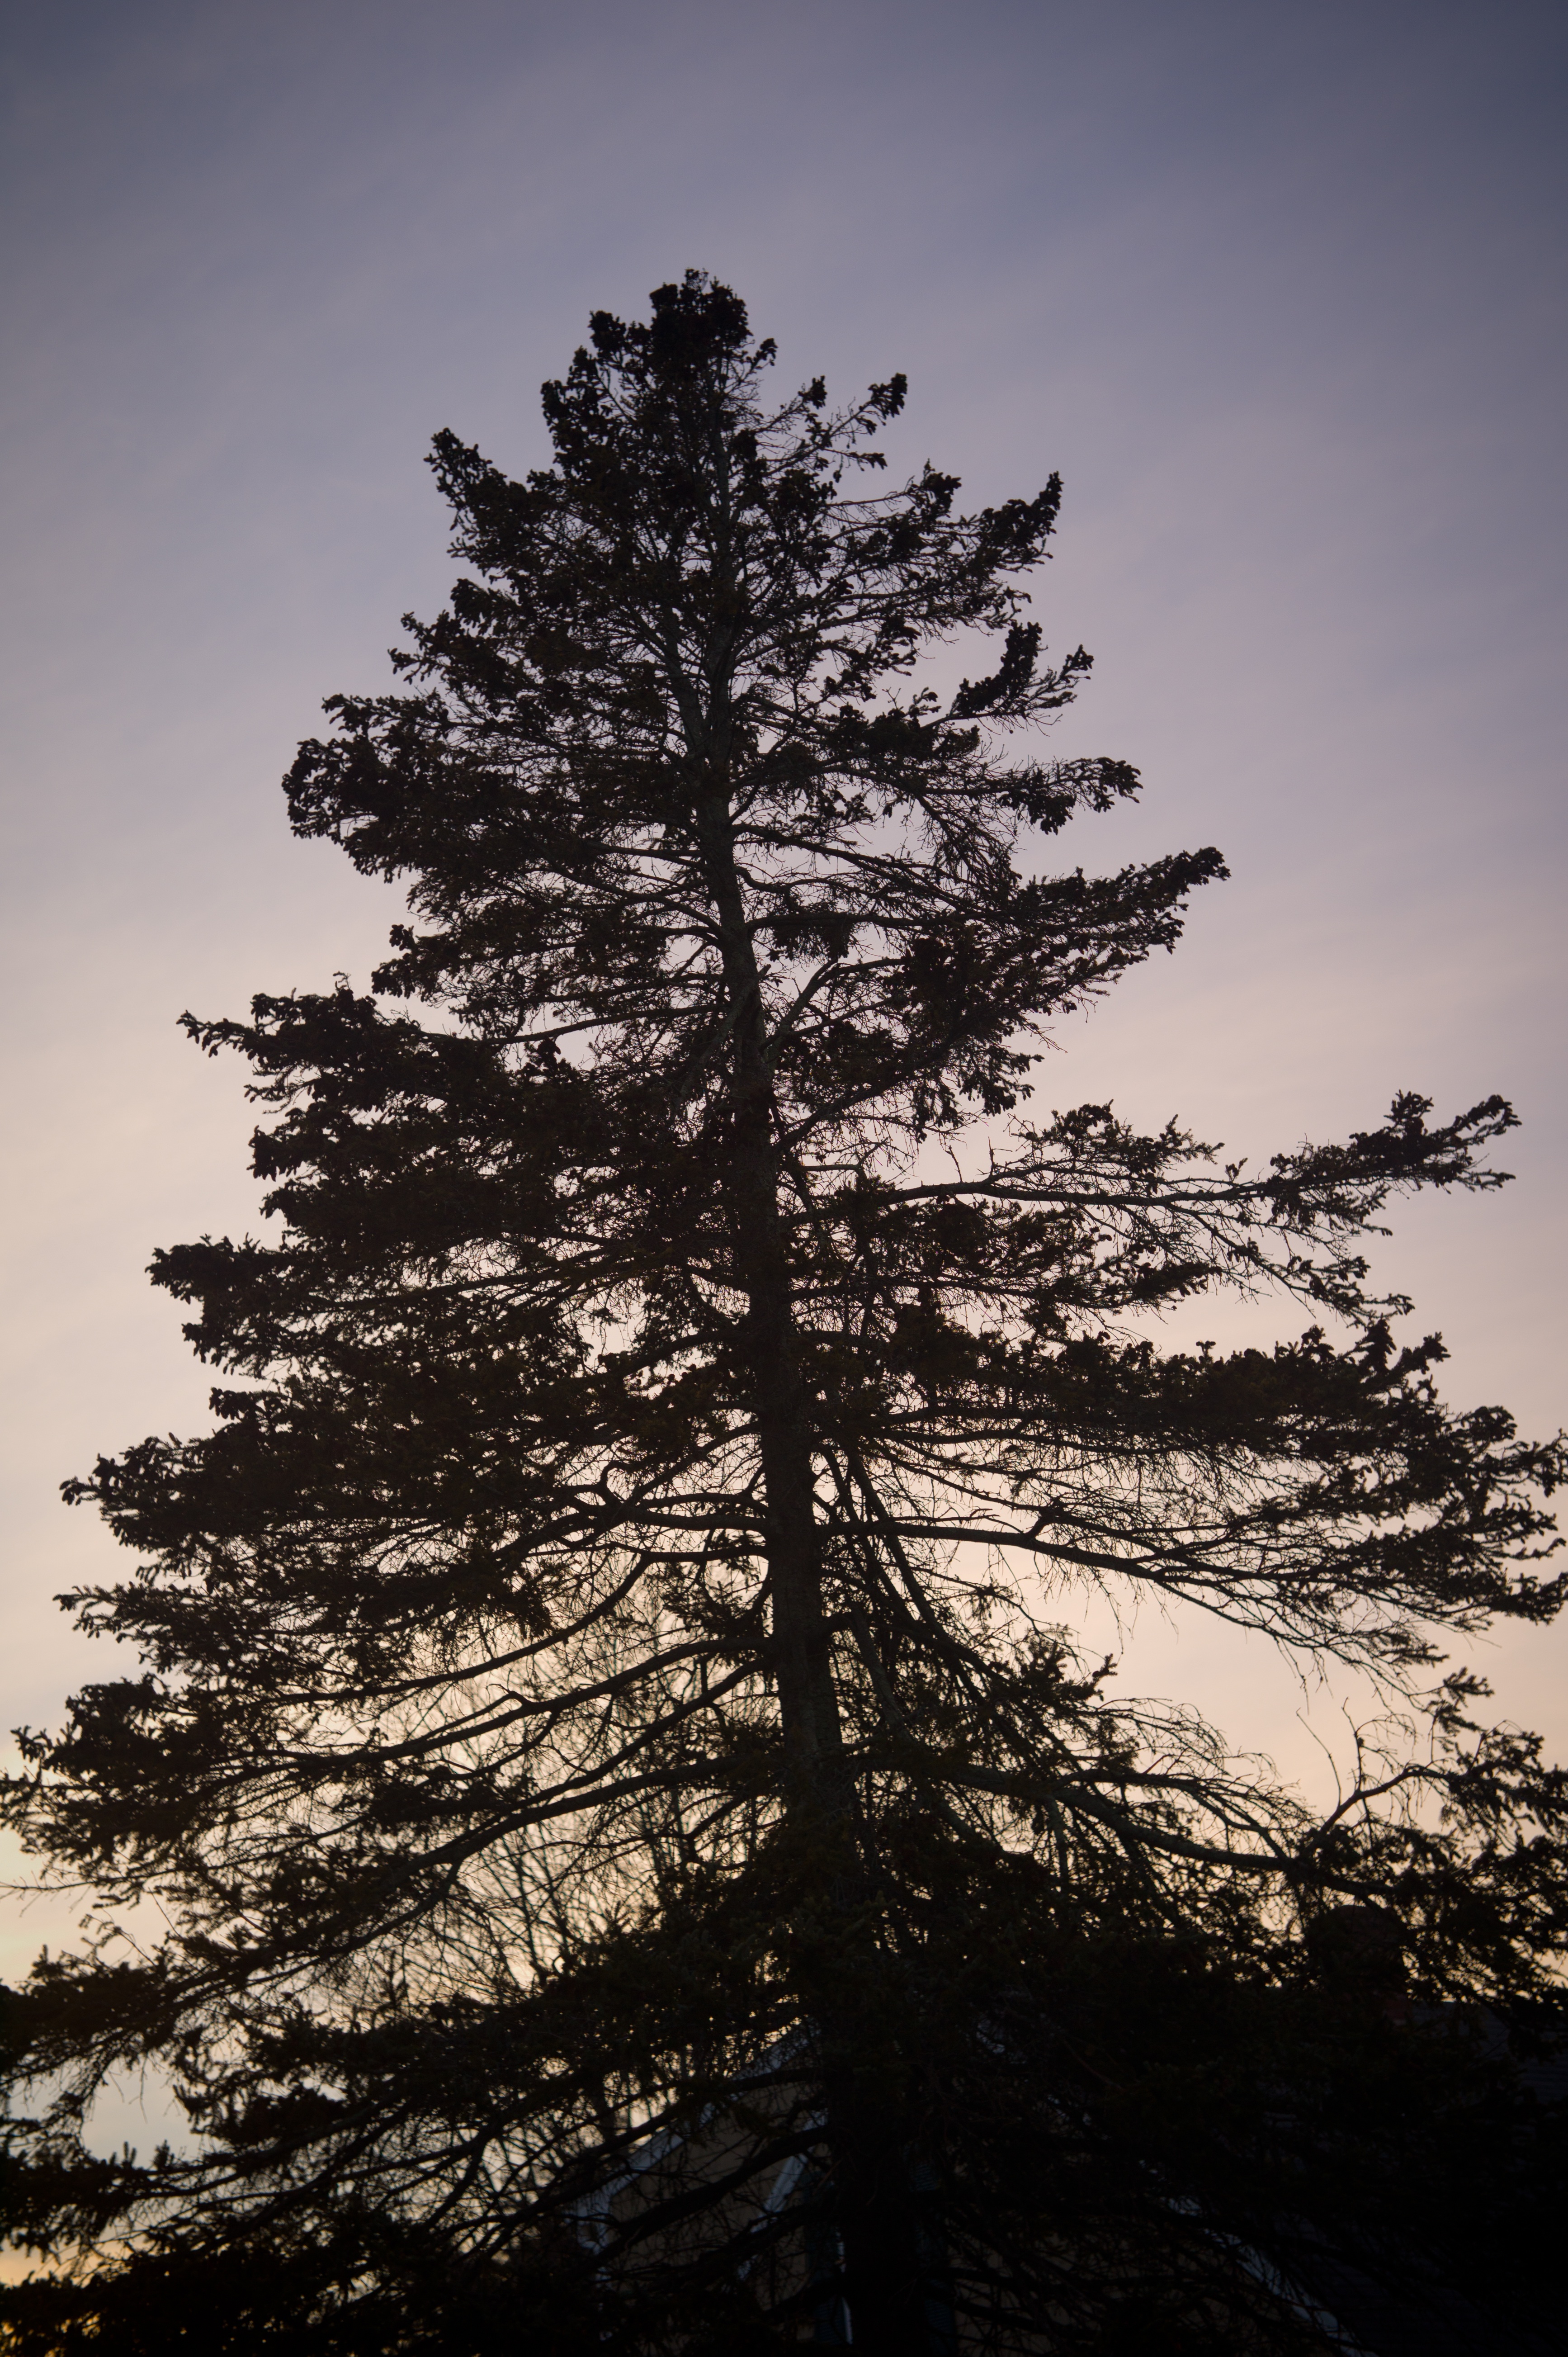
tree, nature, branch, cloud, plant, sky, leaf, reflection, fir, conifer, spruce, larch, woody plant, land plant